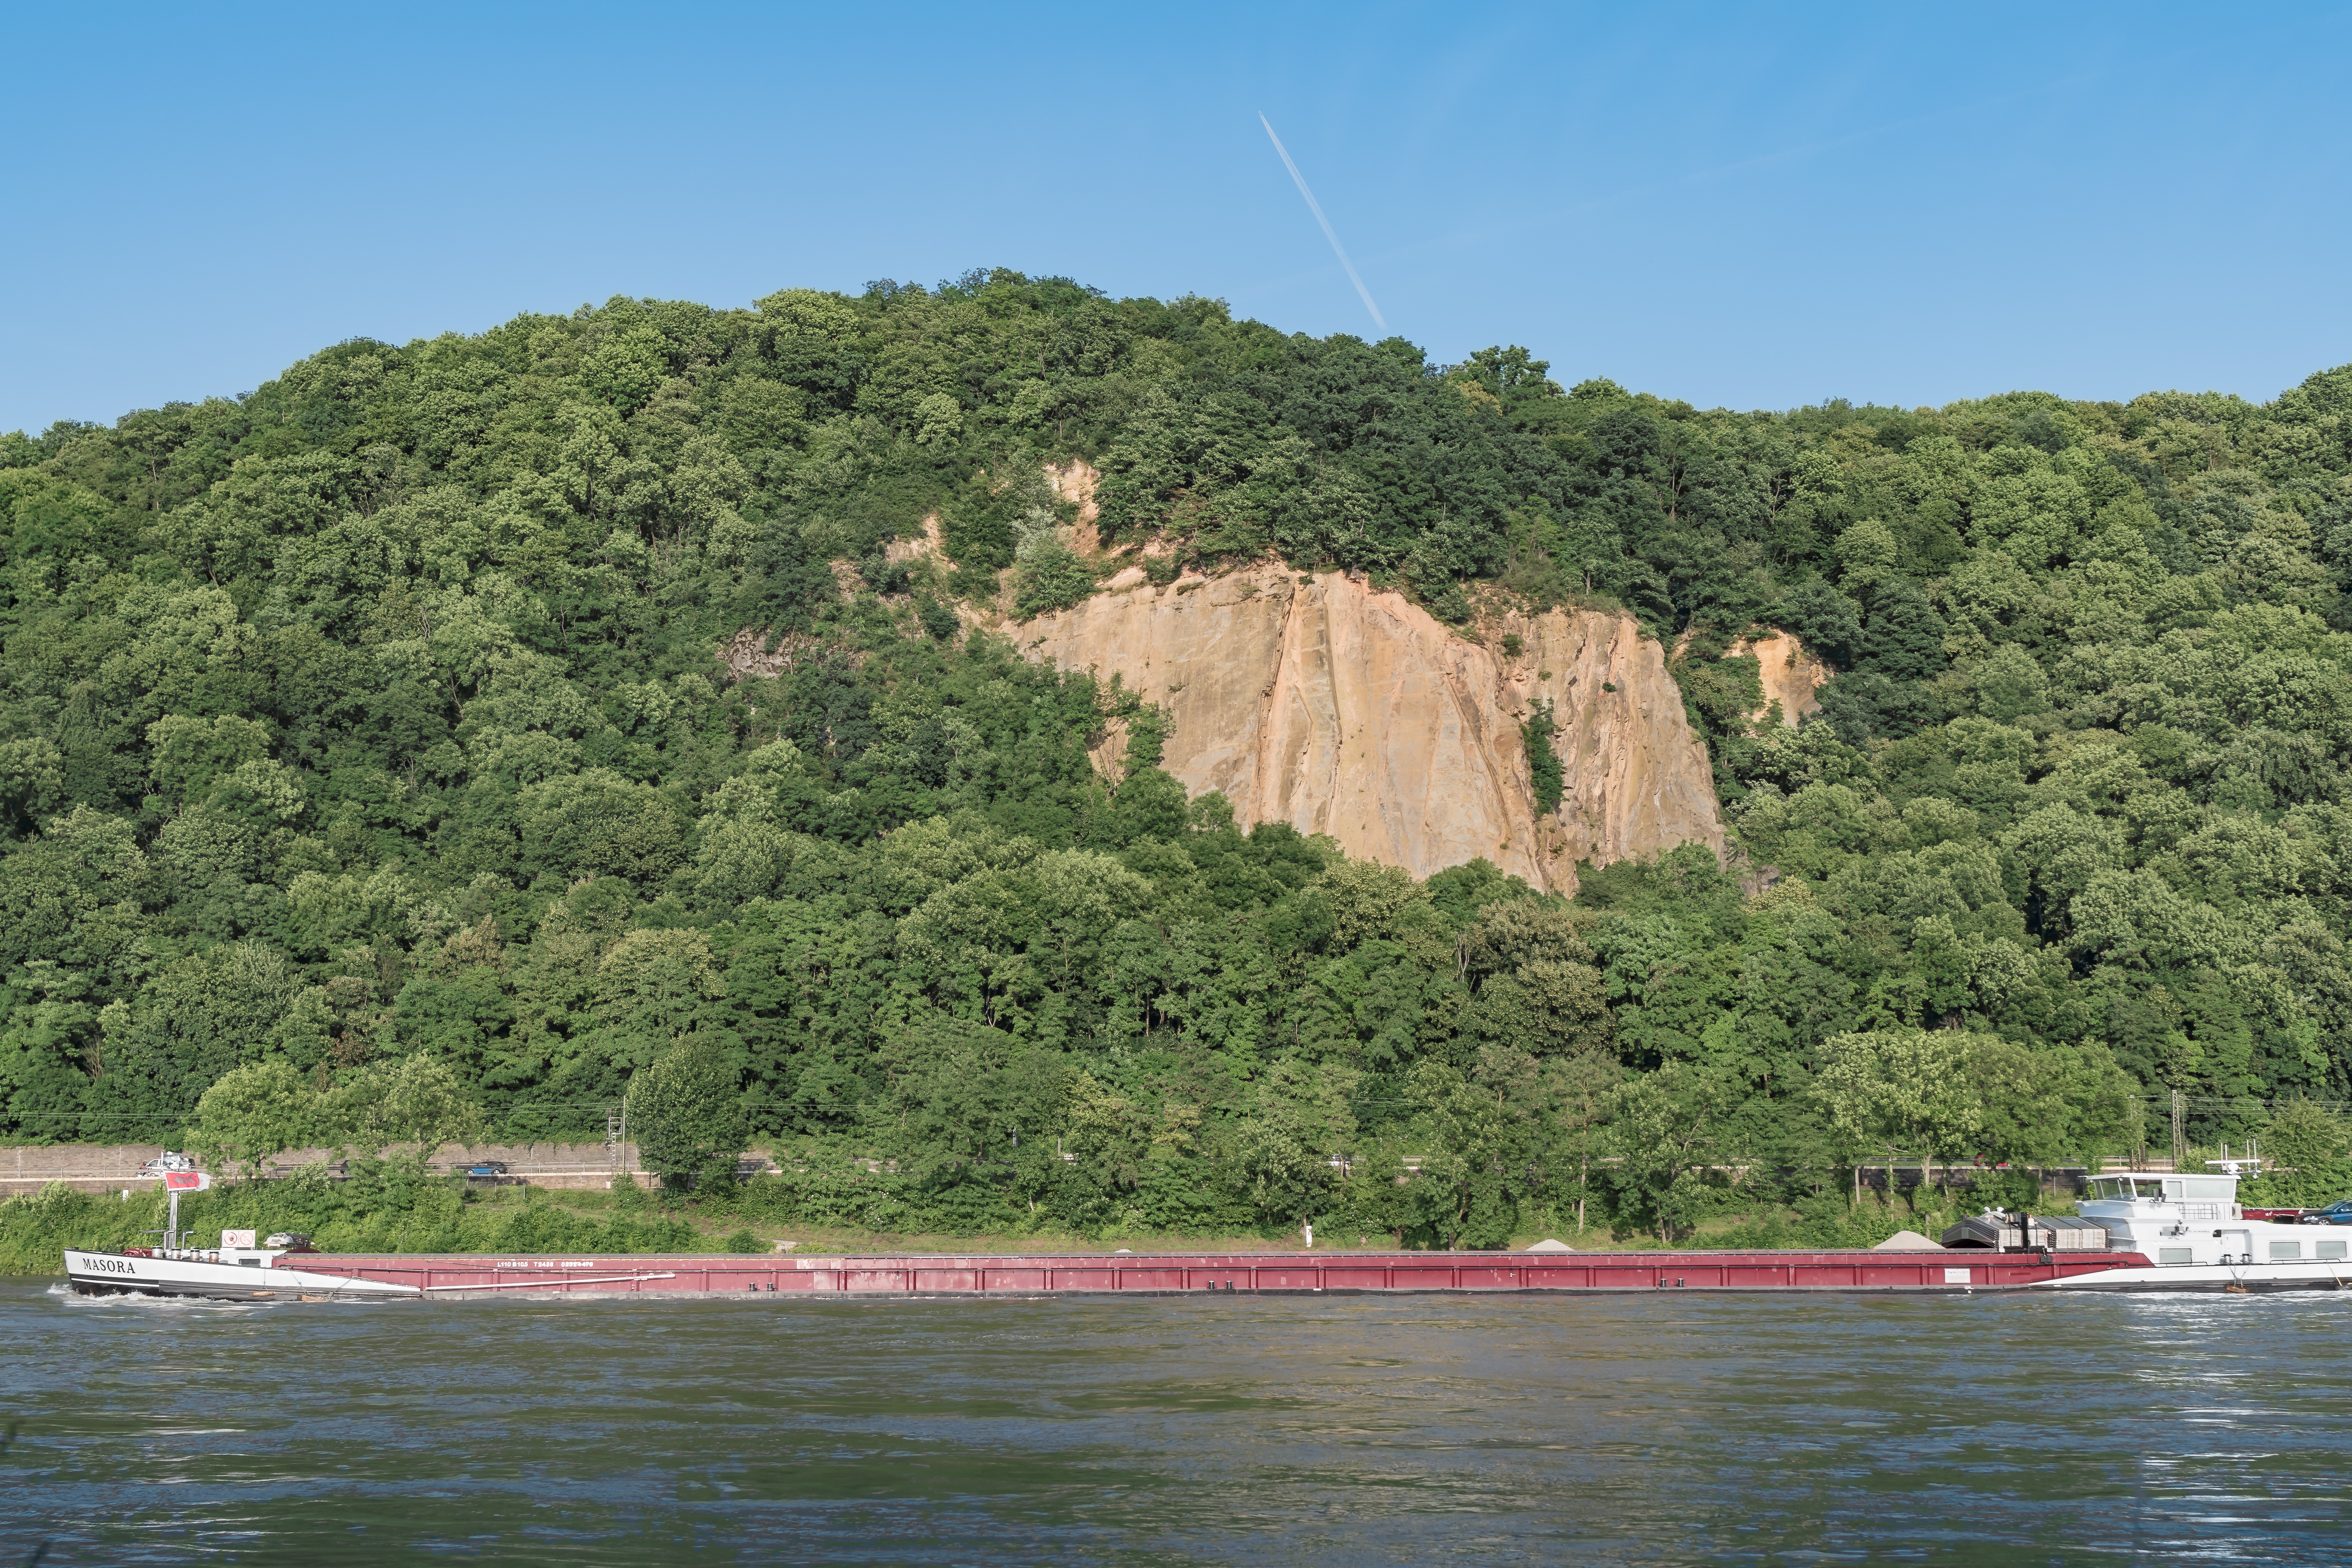
sea, nature, boat, lake, river, vehicle, bay, reservoir, boating, ships, rhine, koblenz, landform